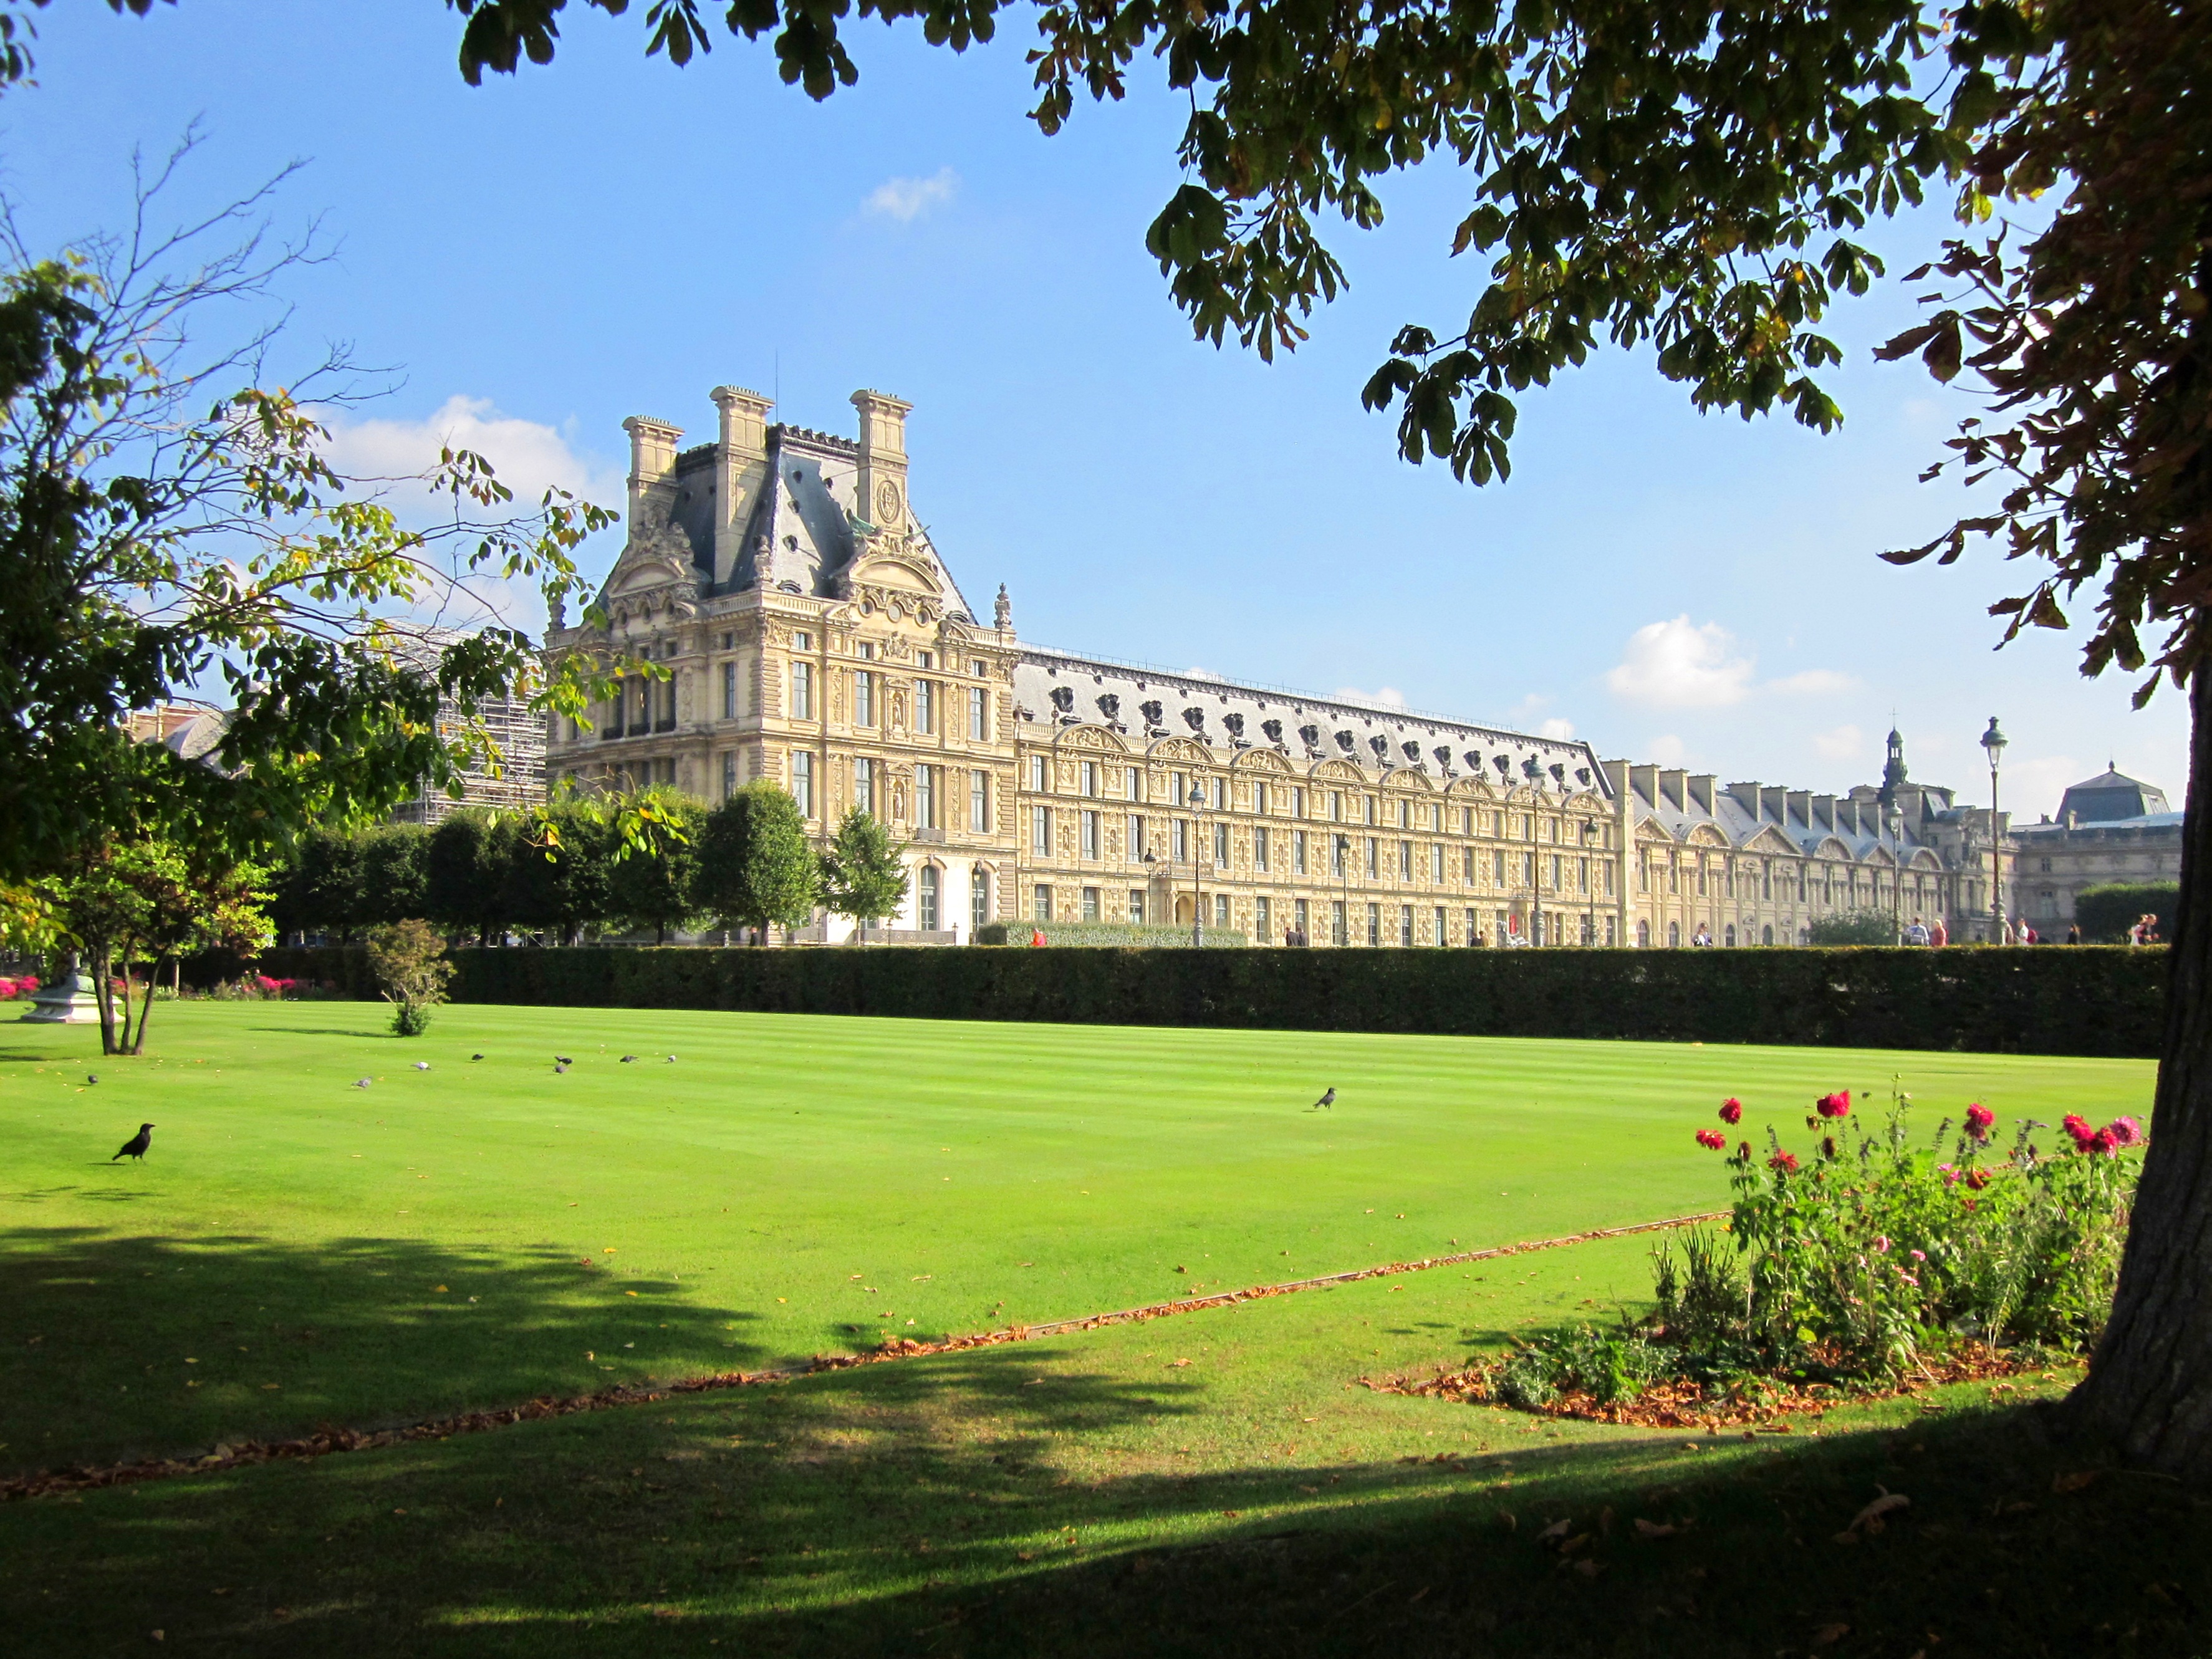
tree, grass, structure, lawn, chateau, palace, paris, france, museum, park, garden, french, estate, outdoor recreation, louvre palace, pavillon de marsan, sport venue